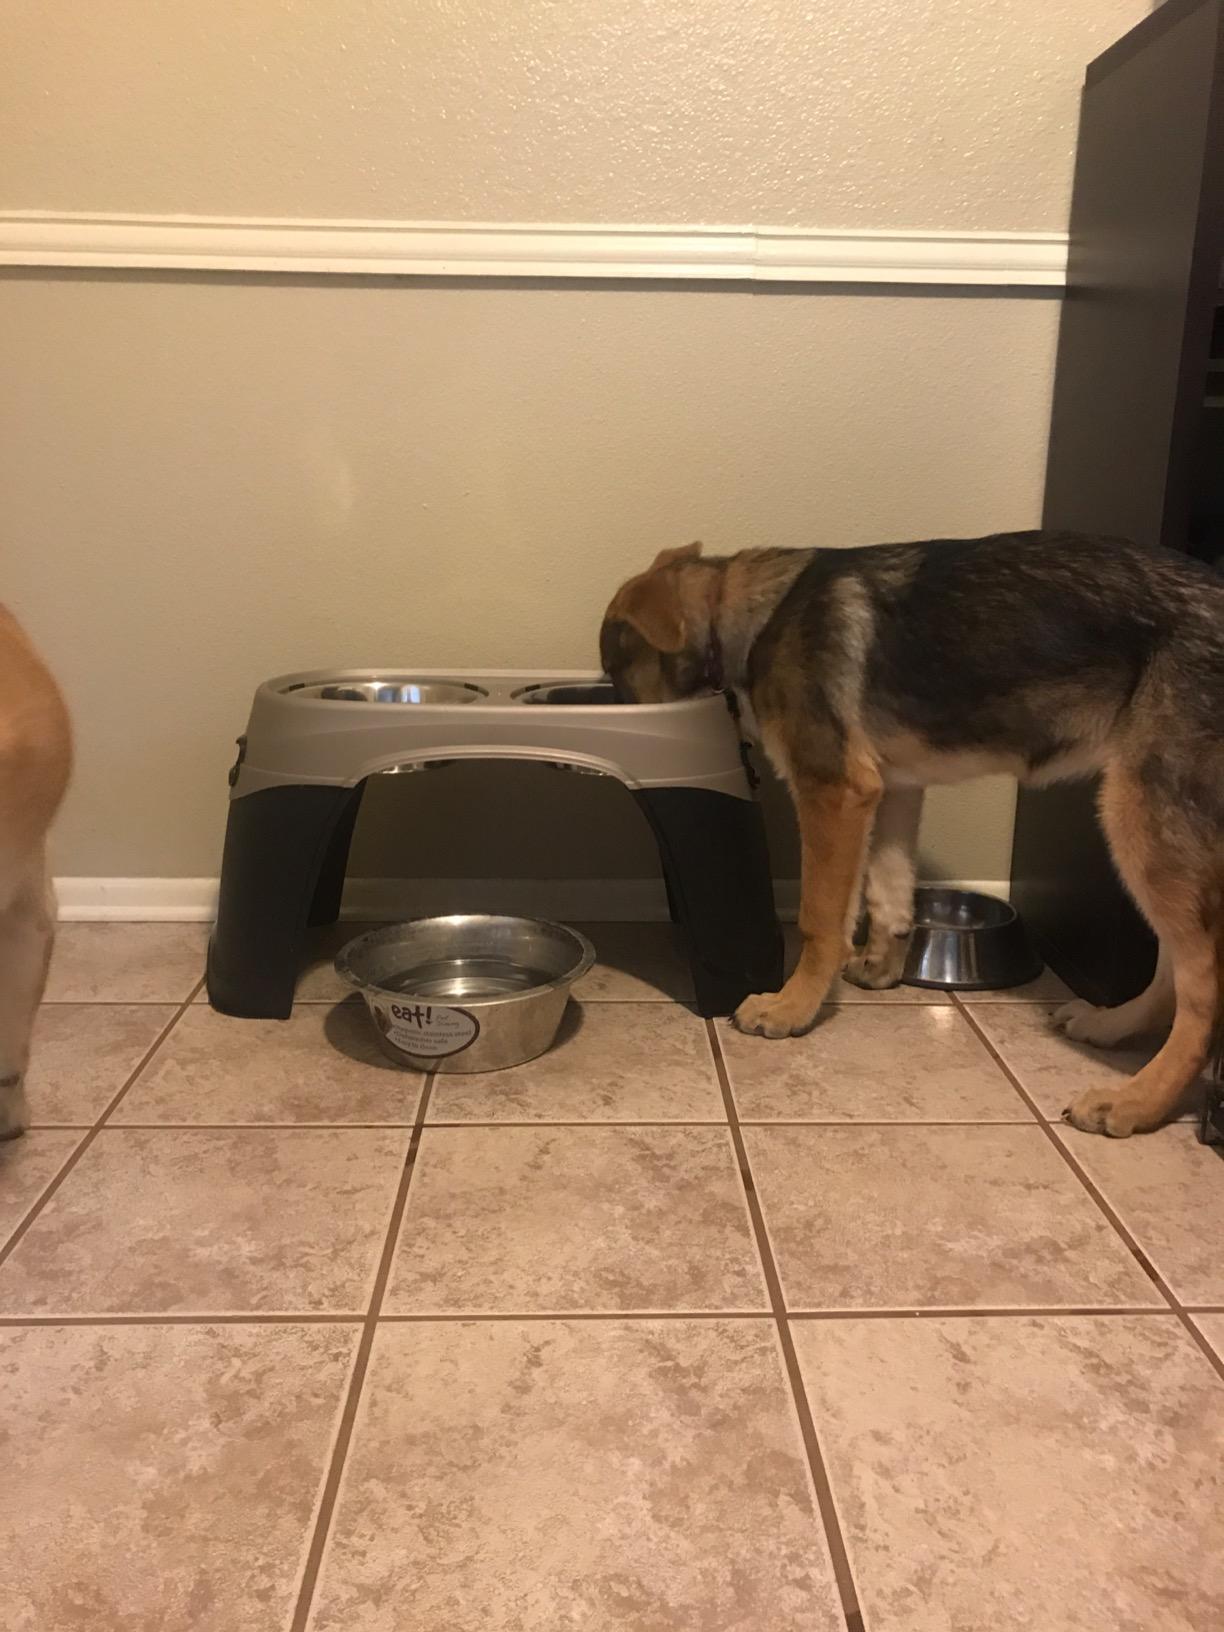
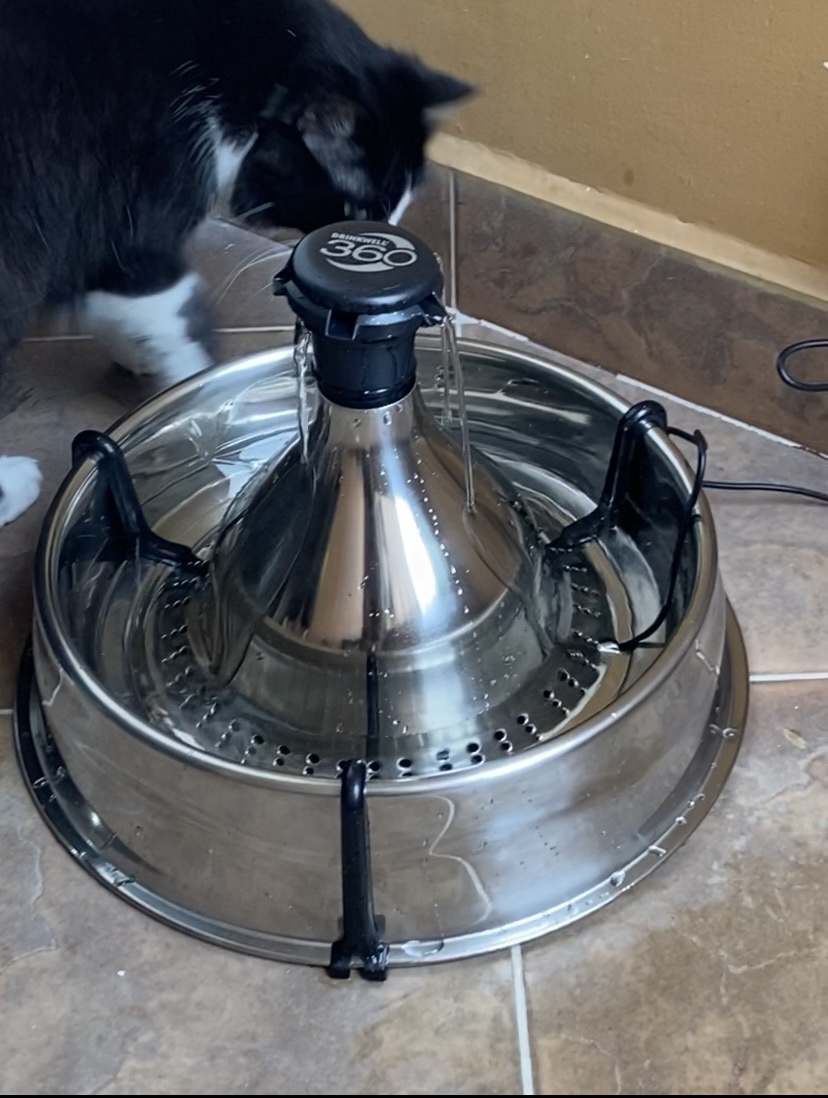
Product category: items_bowl
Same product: no